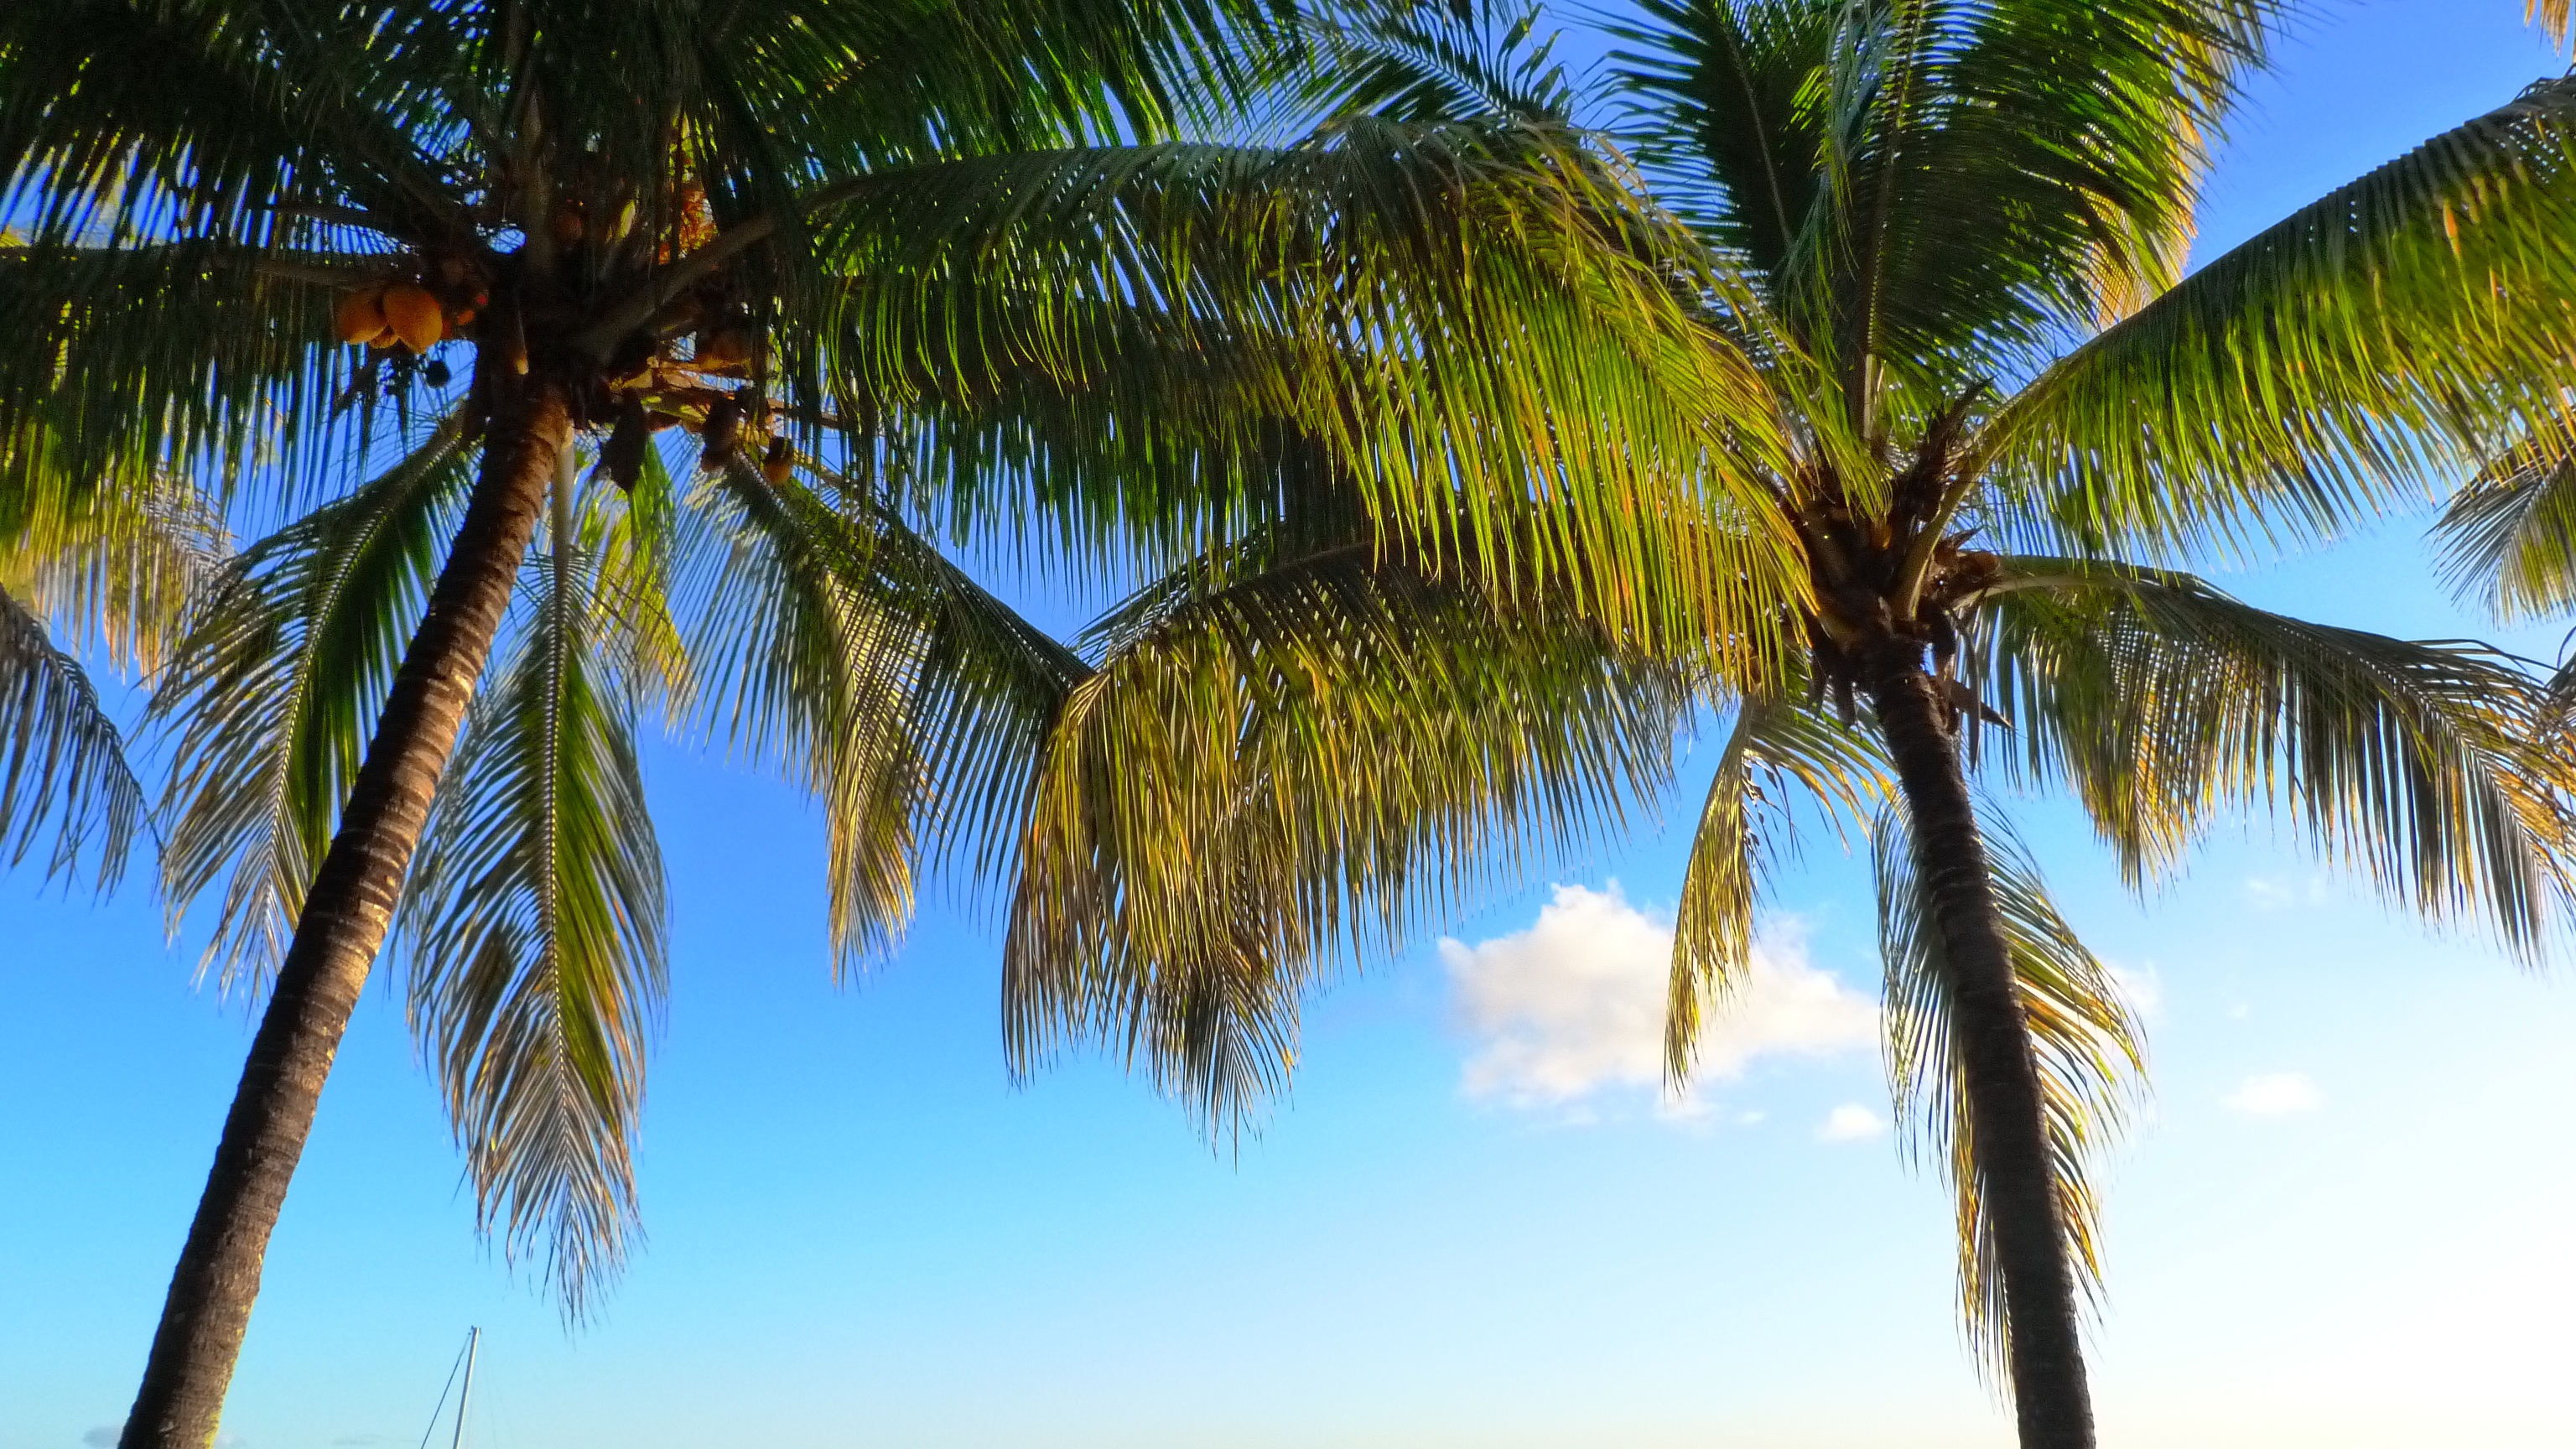
tree, branch, plant, sunlight, leaf, summer, coconut, palm trees, tropics, flowering plant, coconut tree, mauritius, date palm, woody plant, land plant, arecales, palm family, borassus flabellifer